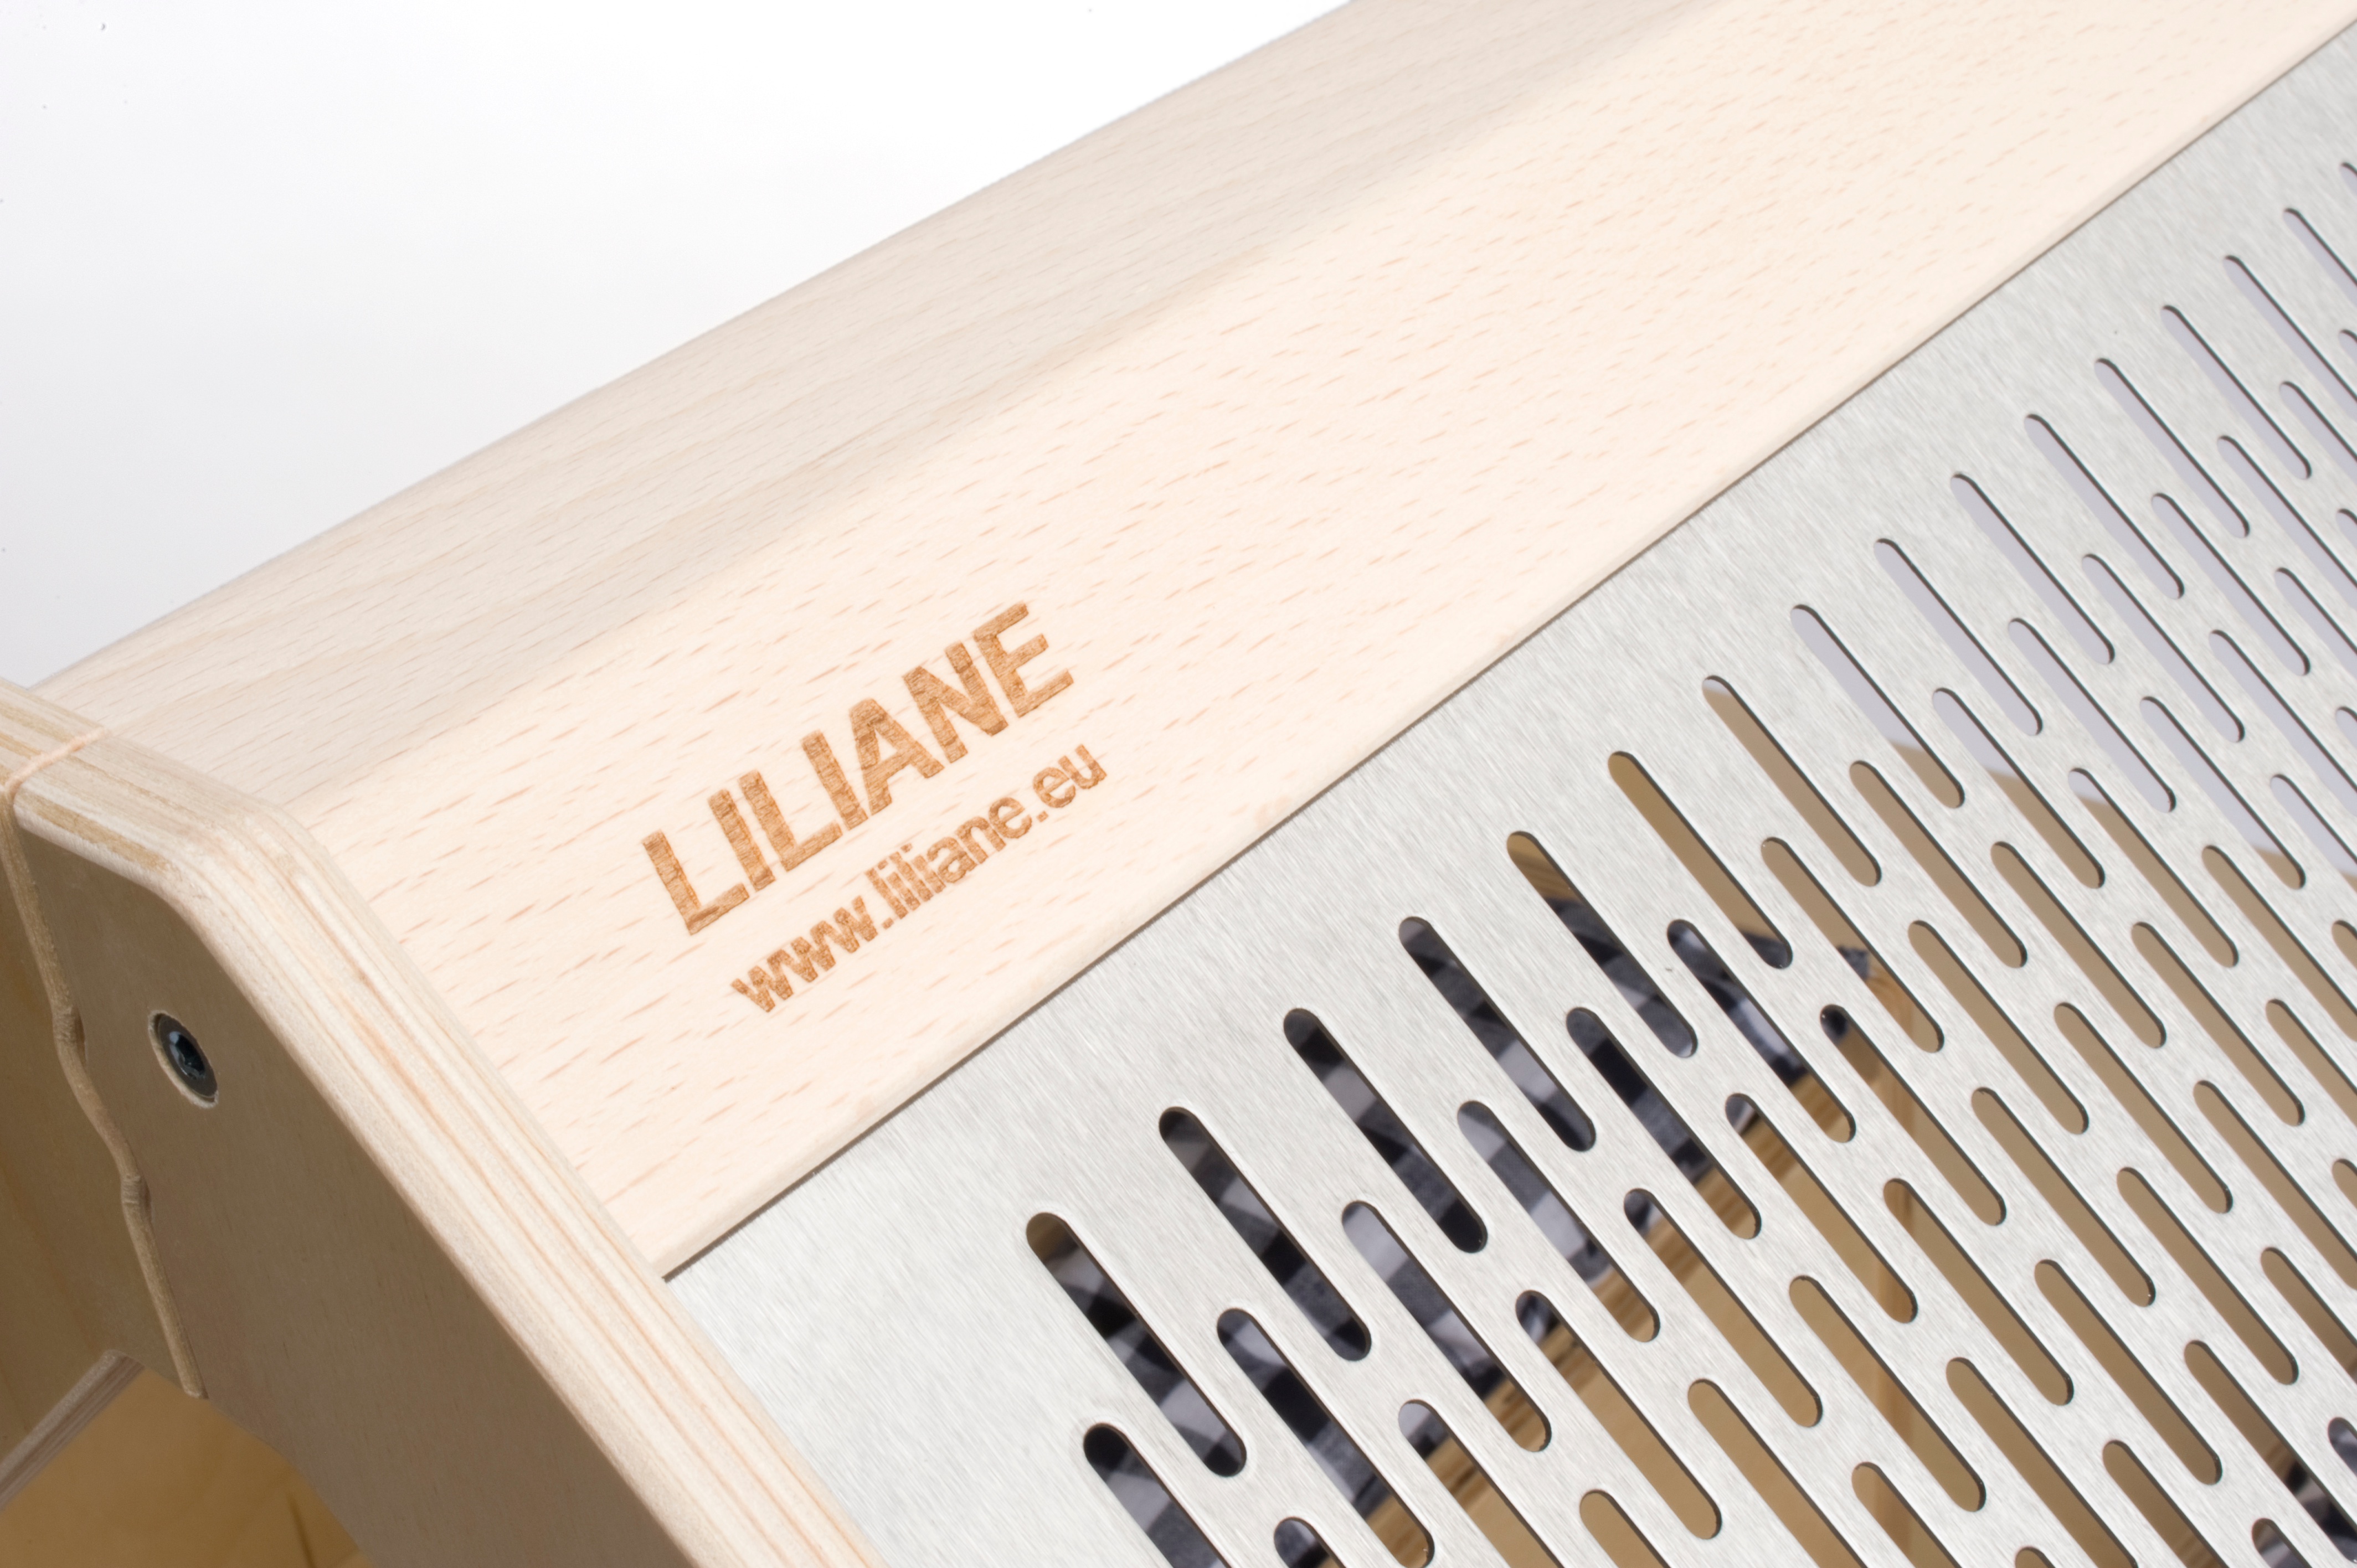
wood, brand, product, design, document, plywood